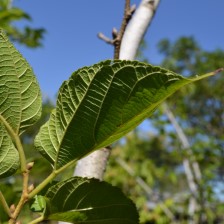
Variety: TaiwanStraberry